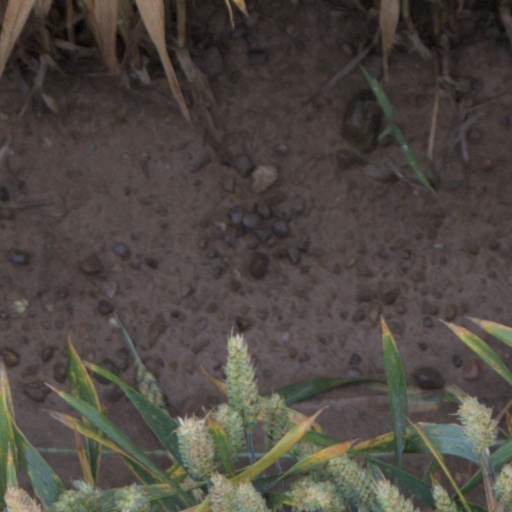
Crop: wheat